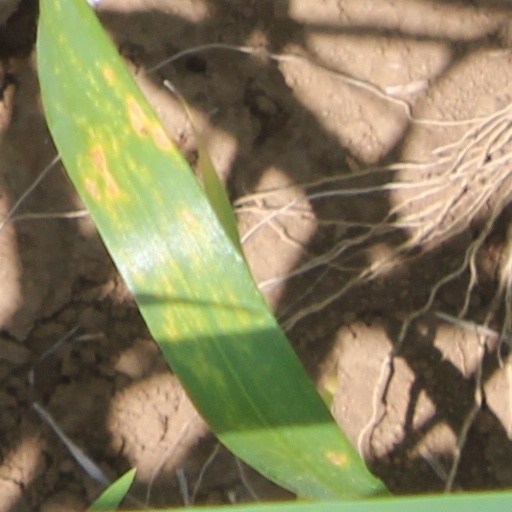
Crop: wheat